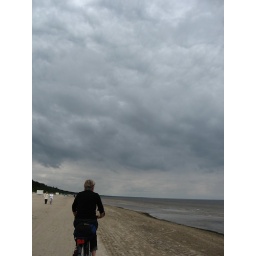
Riding on the beach under a threatening sky